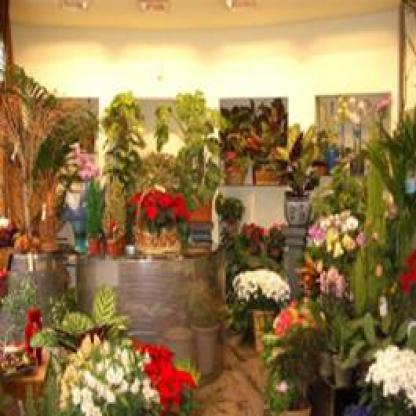
Scene: Indoor